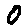
Label: 0